Ann A. Bernatitus

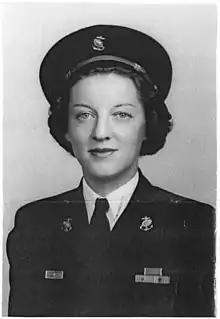
Ann A. BernatitusFirst American recipient of the Legion of Merit

Ann Agnes Bernatitus (21 January 1912 – 3 March 2003) was a United States Navy nurse who served under combat during World War II. She was the first American recipient of the Legion of Merit.